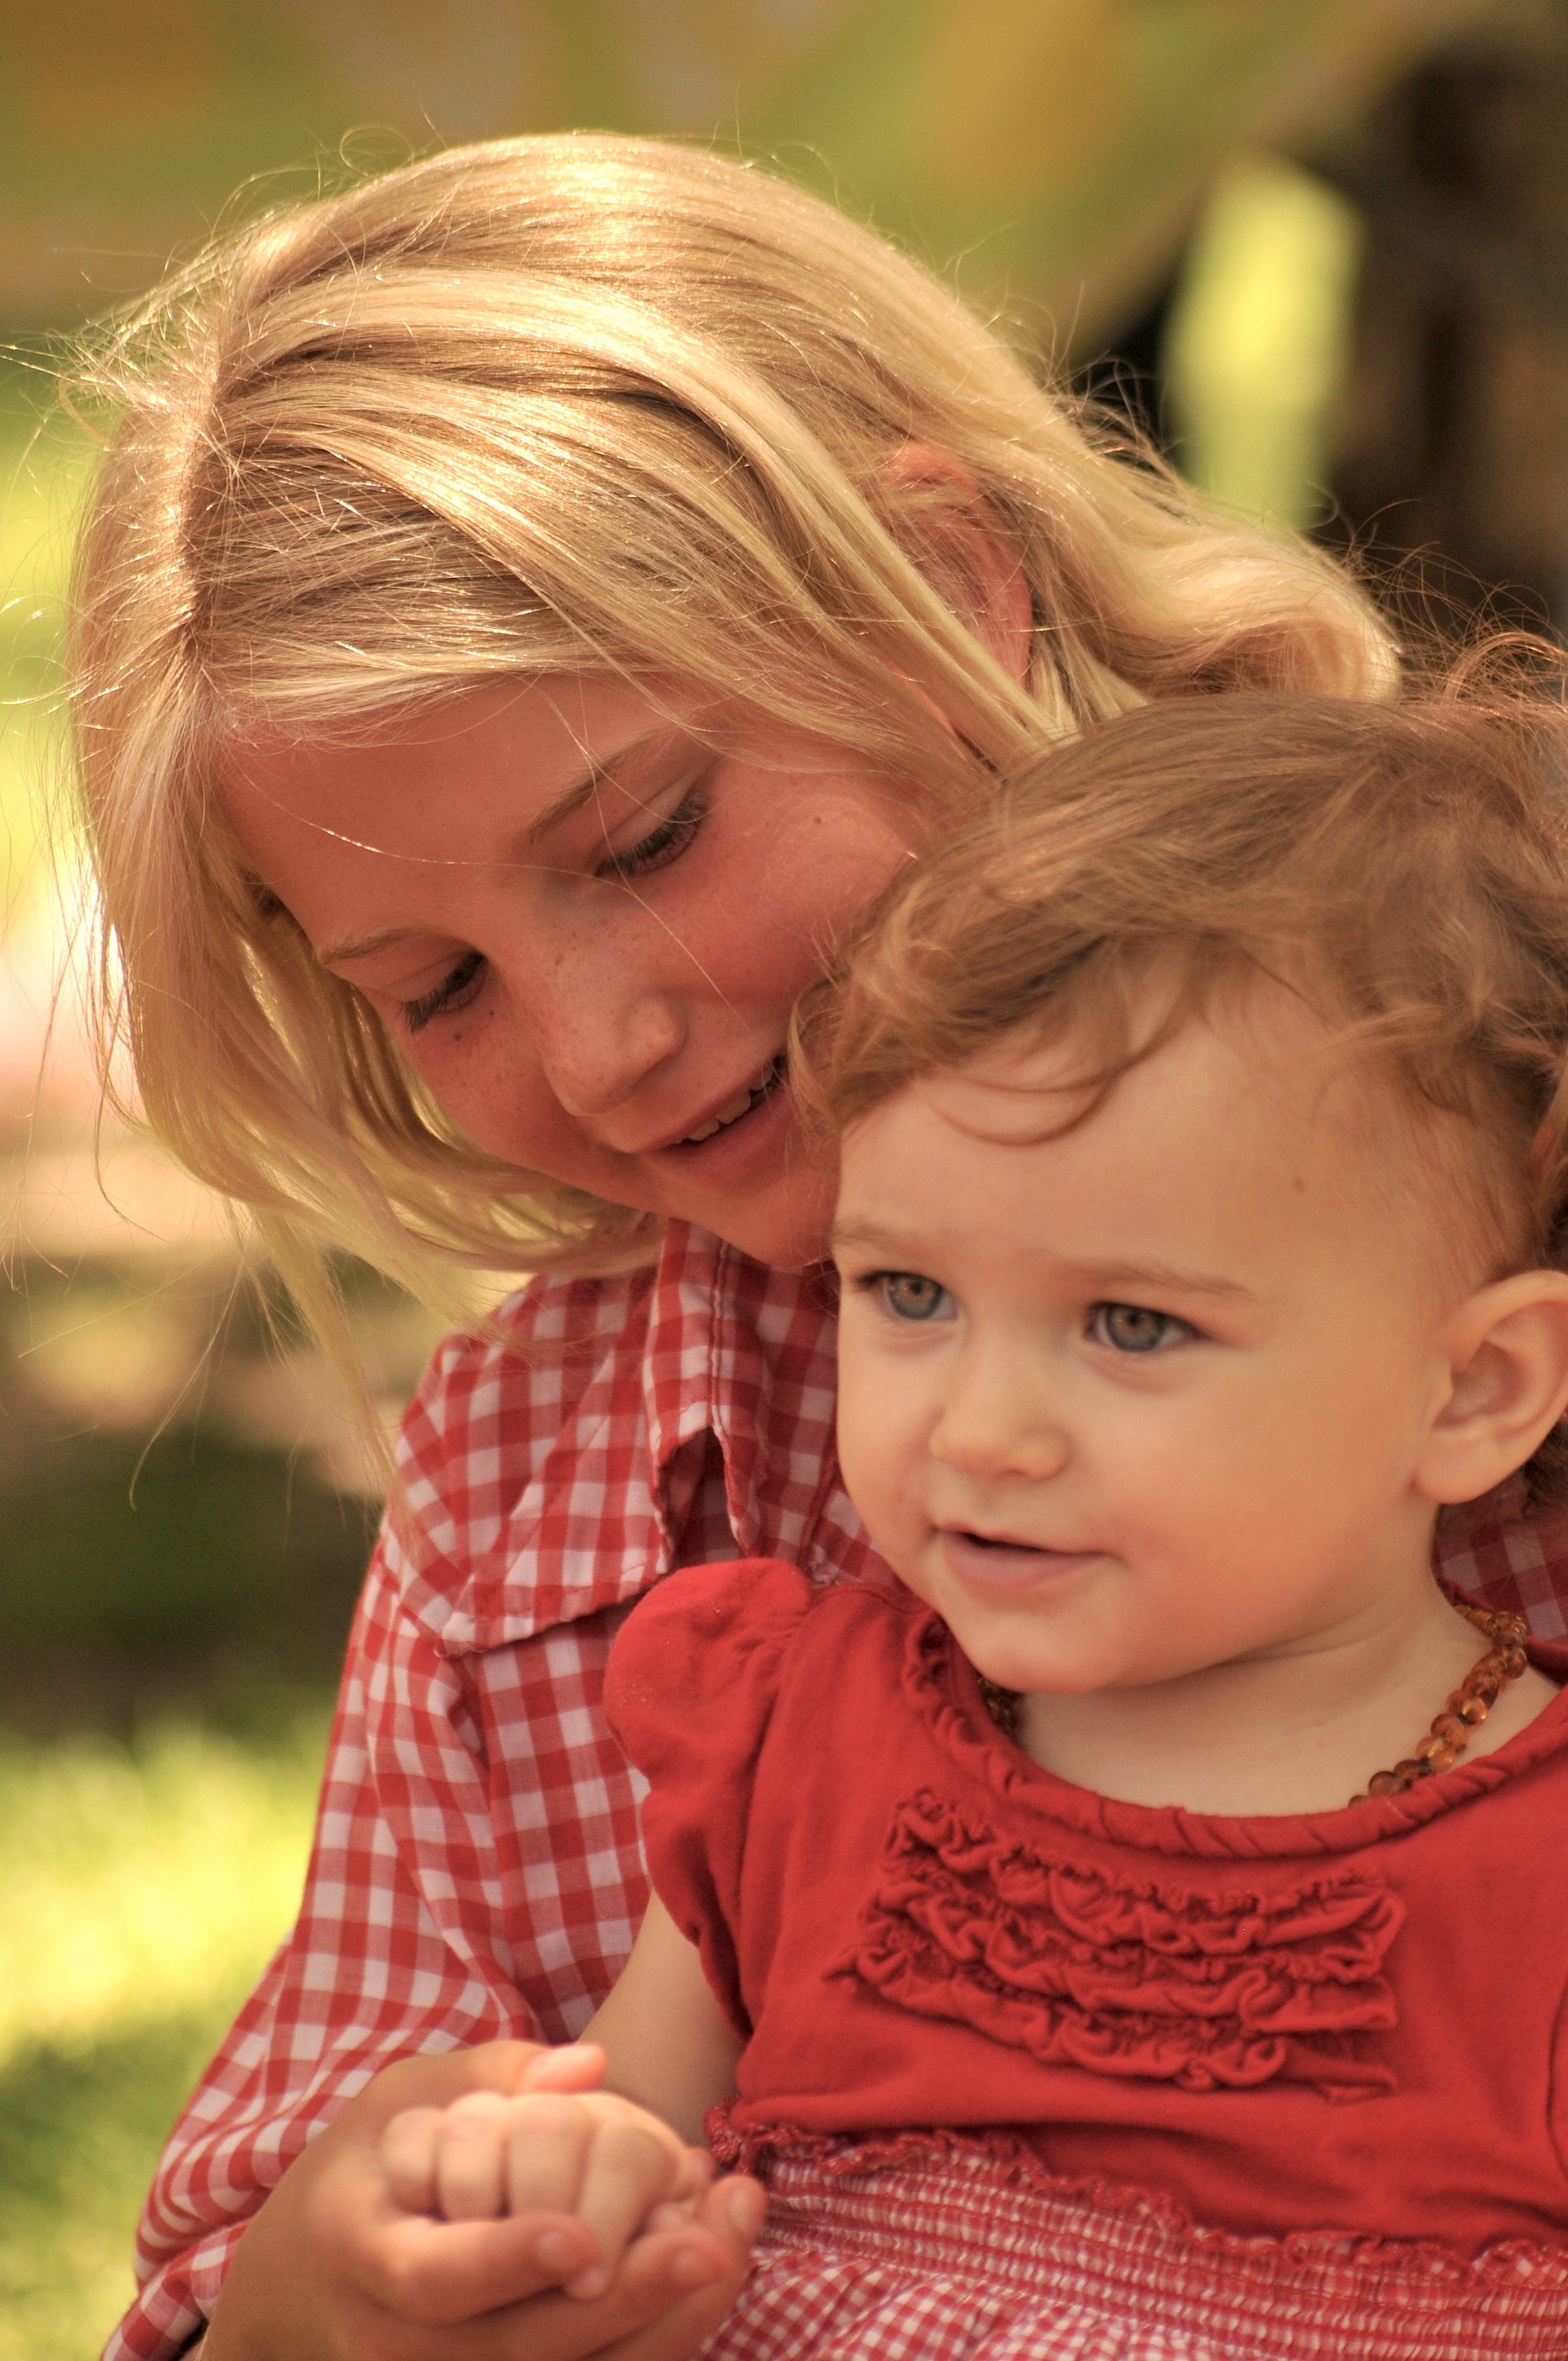
outdoor, person, people, girl, hair, white, kid, cute, portrait, youth, child, pink, facial expression, hairstyle, smiling, smile, sibling, caucasian, face, girls, children, happy, happiness, infant, toddler, eye, little, skin, beauty, joy, expression, blond, sweetness, emotion, portrait photography